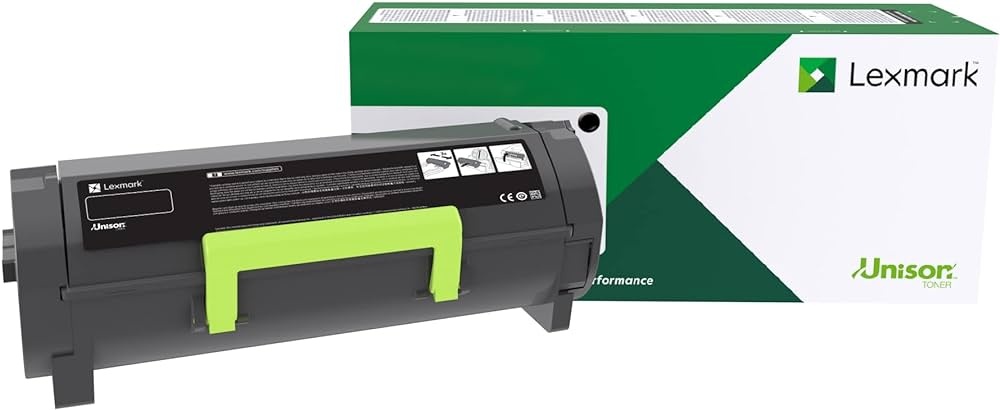
16M1254 Lexmark SIMMs X65x Card for IPDS and SCS/TNe
16M1254 Lexmark SIMMs X65x Card for IPDS and SCS/TNe
Brand: Lexmark
Category: Electronics > Print, Copy, Scan & Fax > Printer, Copier & Fax Machine Accessories > Printer Memory